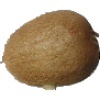
Label: kiwi